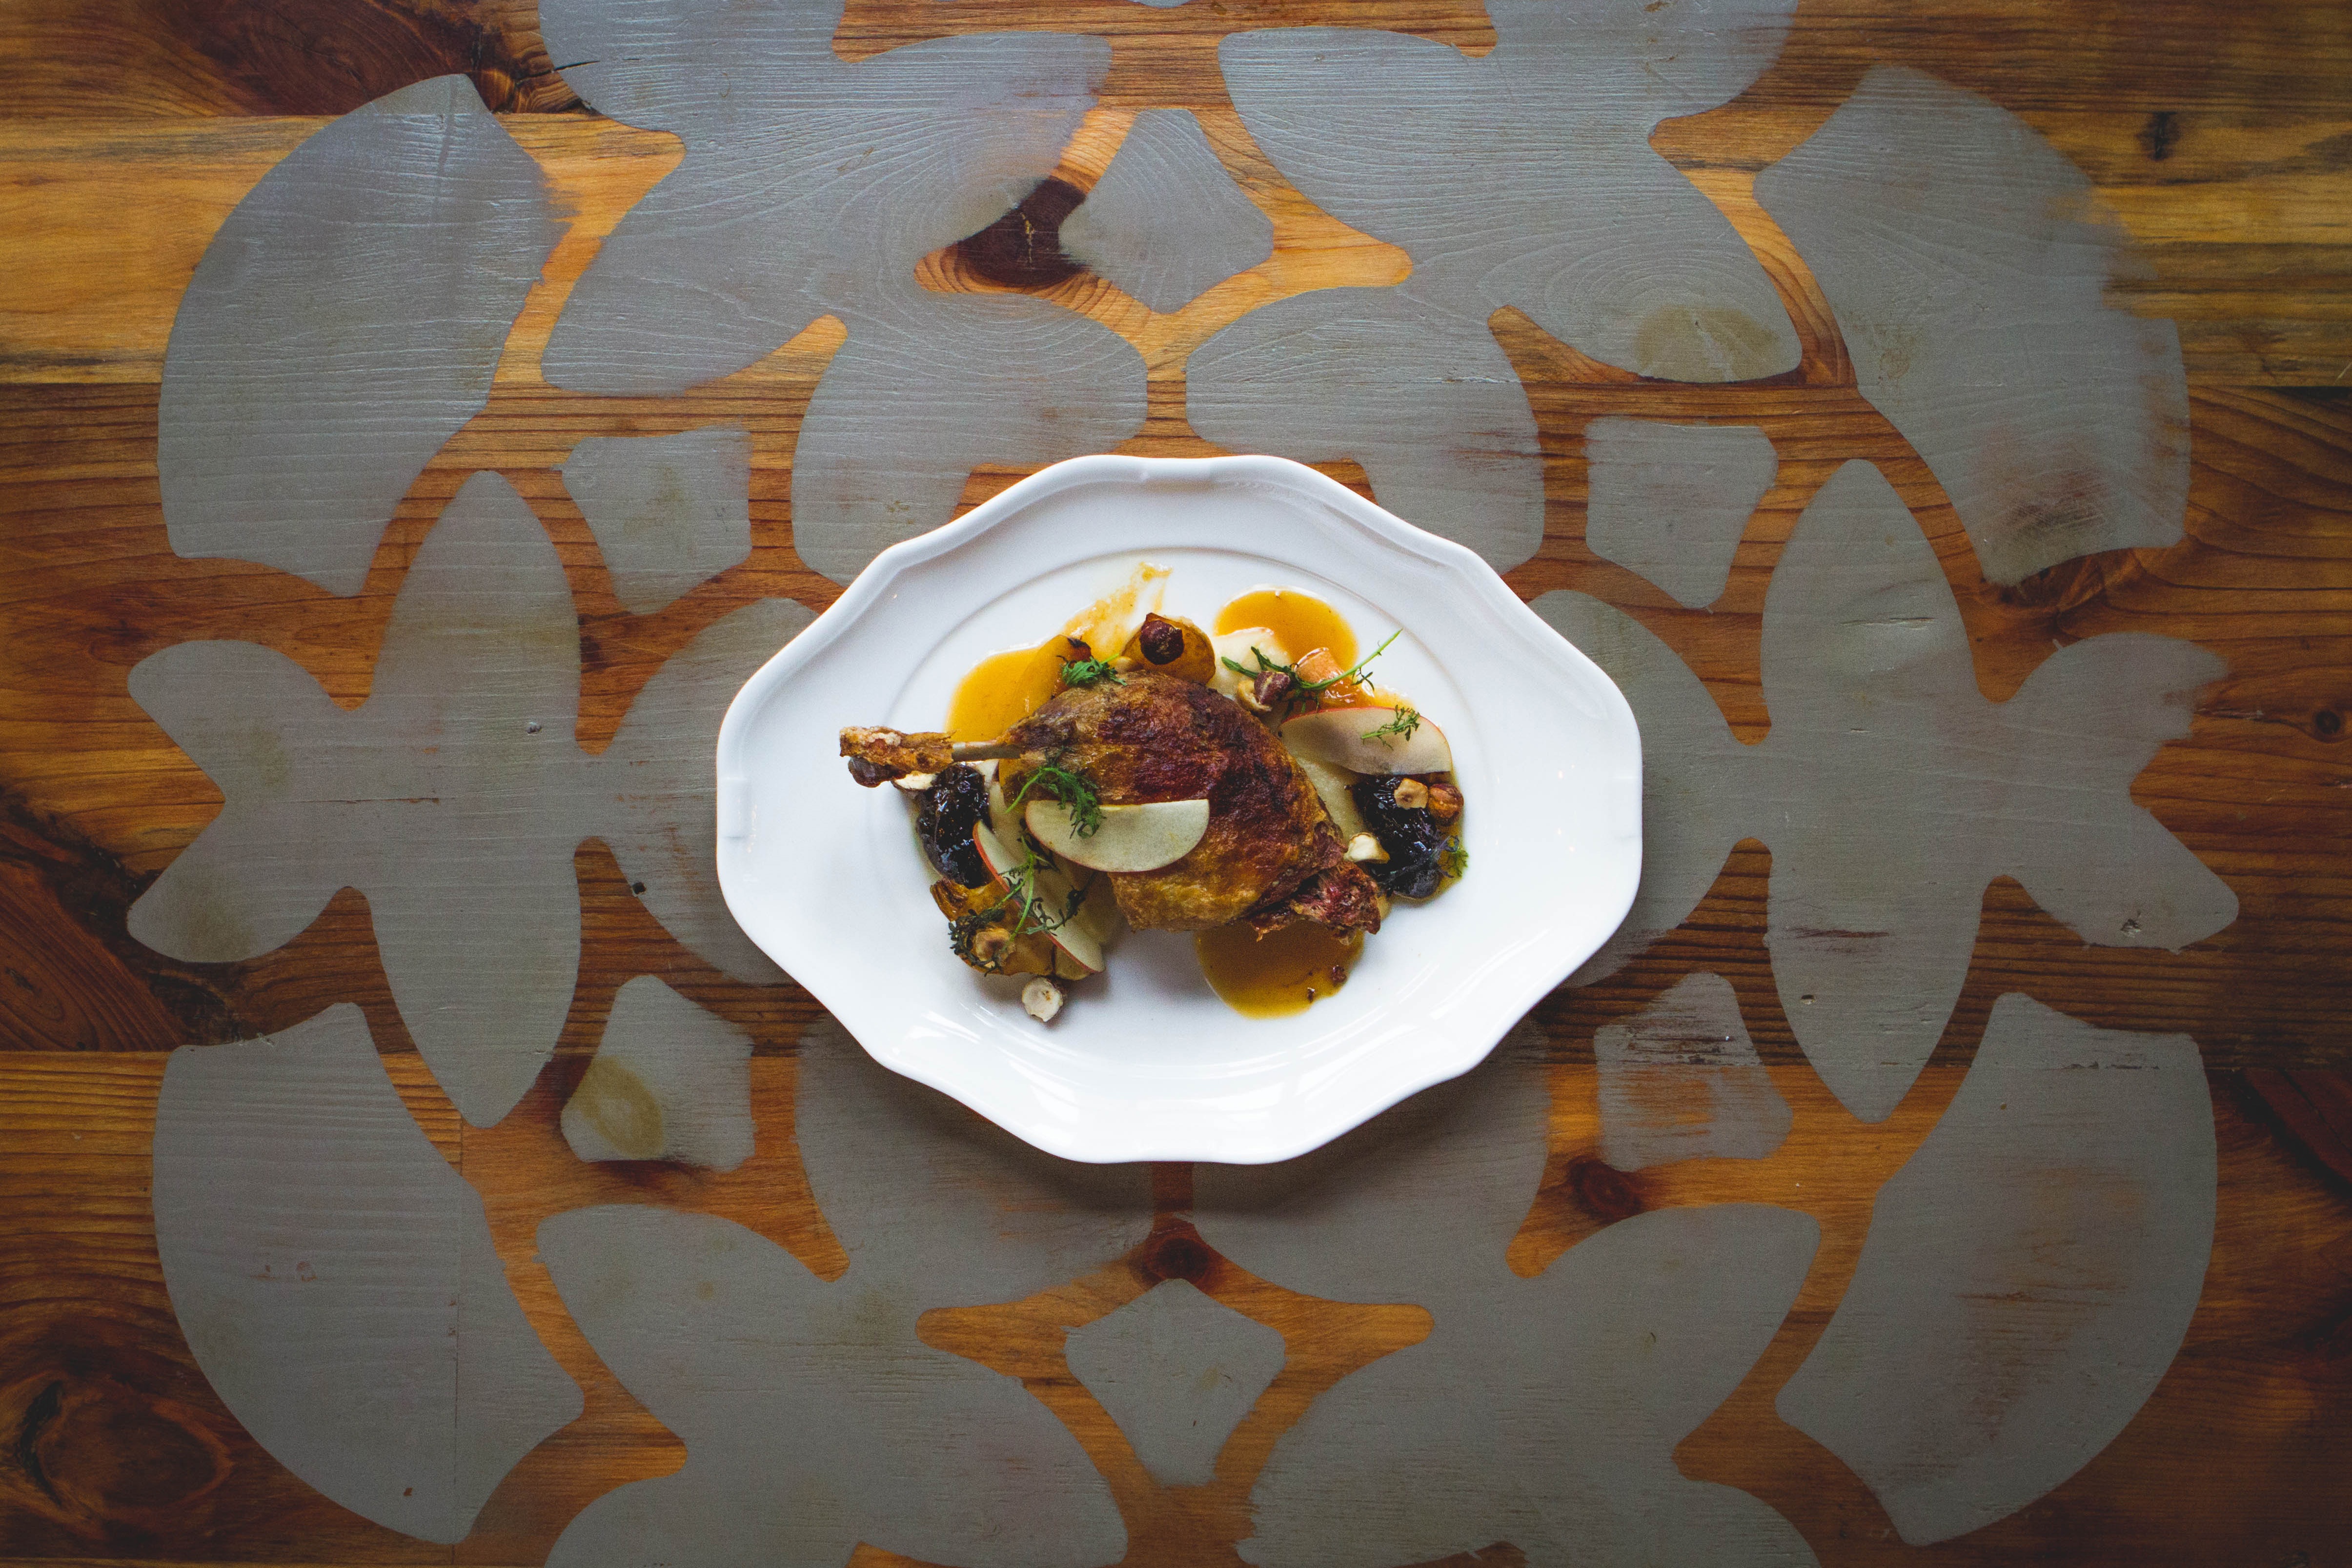
dish, food, cuisine, ingredient, plate, vegetarian food, produce, recipe, dishware, dessert, side dish